E-TEN

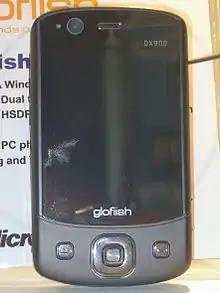
E-TEN Glofiish DX900

E-TEN was awarded the Best Choice of Computex Award 2008 for its Glofiish DX900 – the first dual-SIM Windows Mobile handset to support HSDPA and EDGE. The DX900 was showcased at the E-TEN booth along with three more Pocket PC phones - the V900, the X900, and the X610. Russia was the most successful market for E-TEN products. The company had significant market share there - up to 20.52% (Q1 2008), making it one of the few markets where HTC Corporation was not a market leader in Windows Mobile-based devices